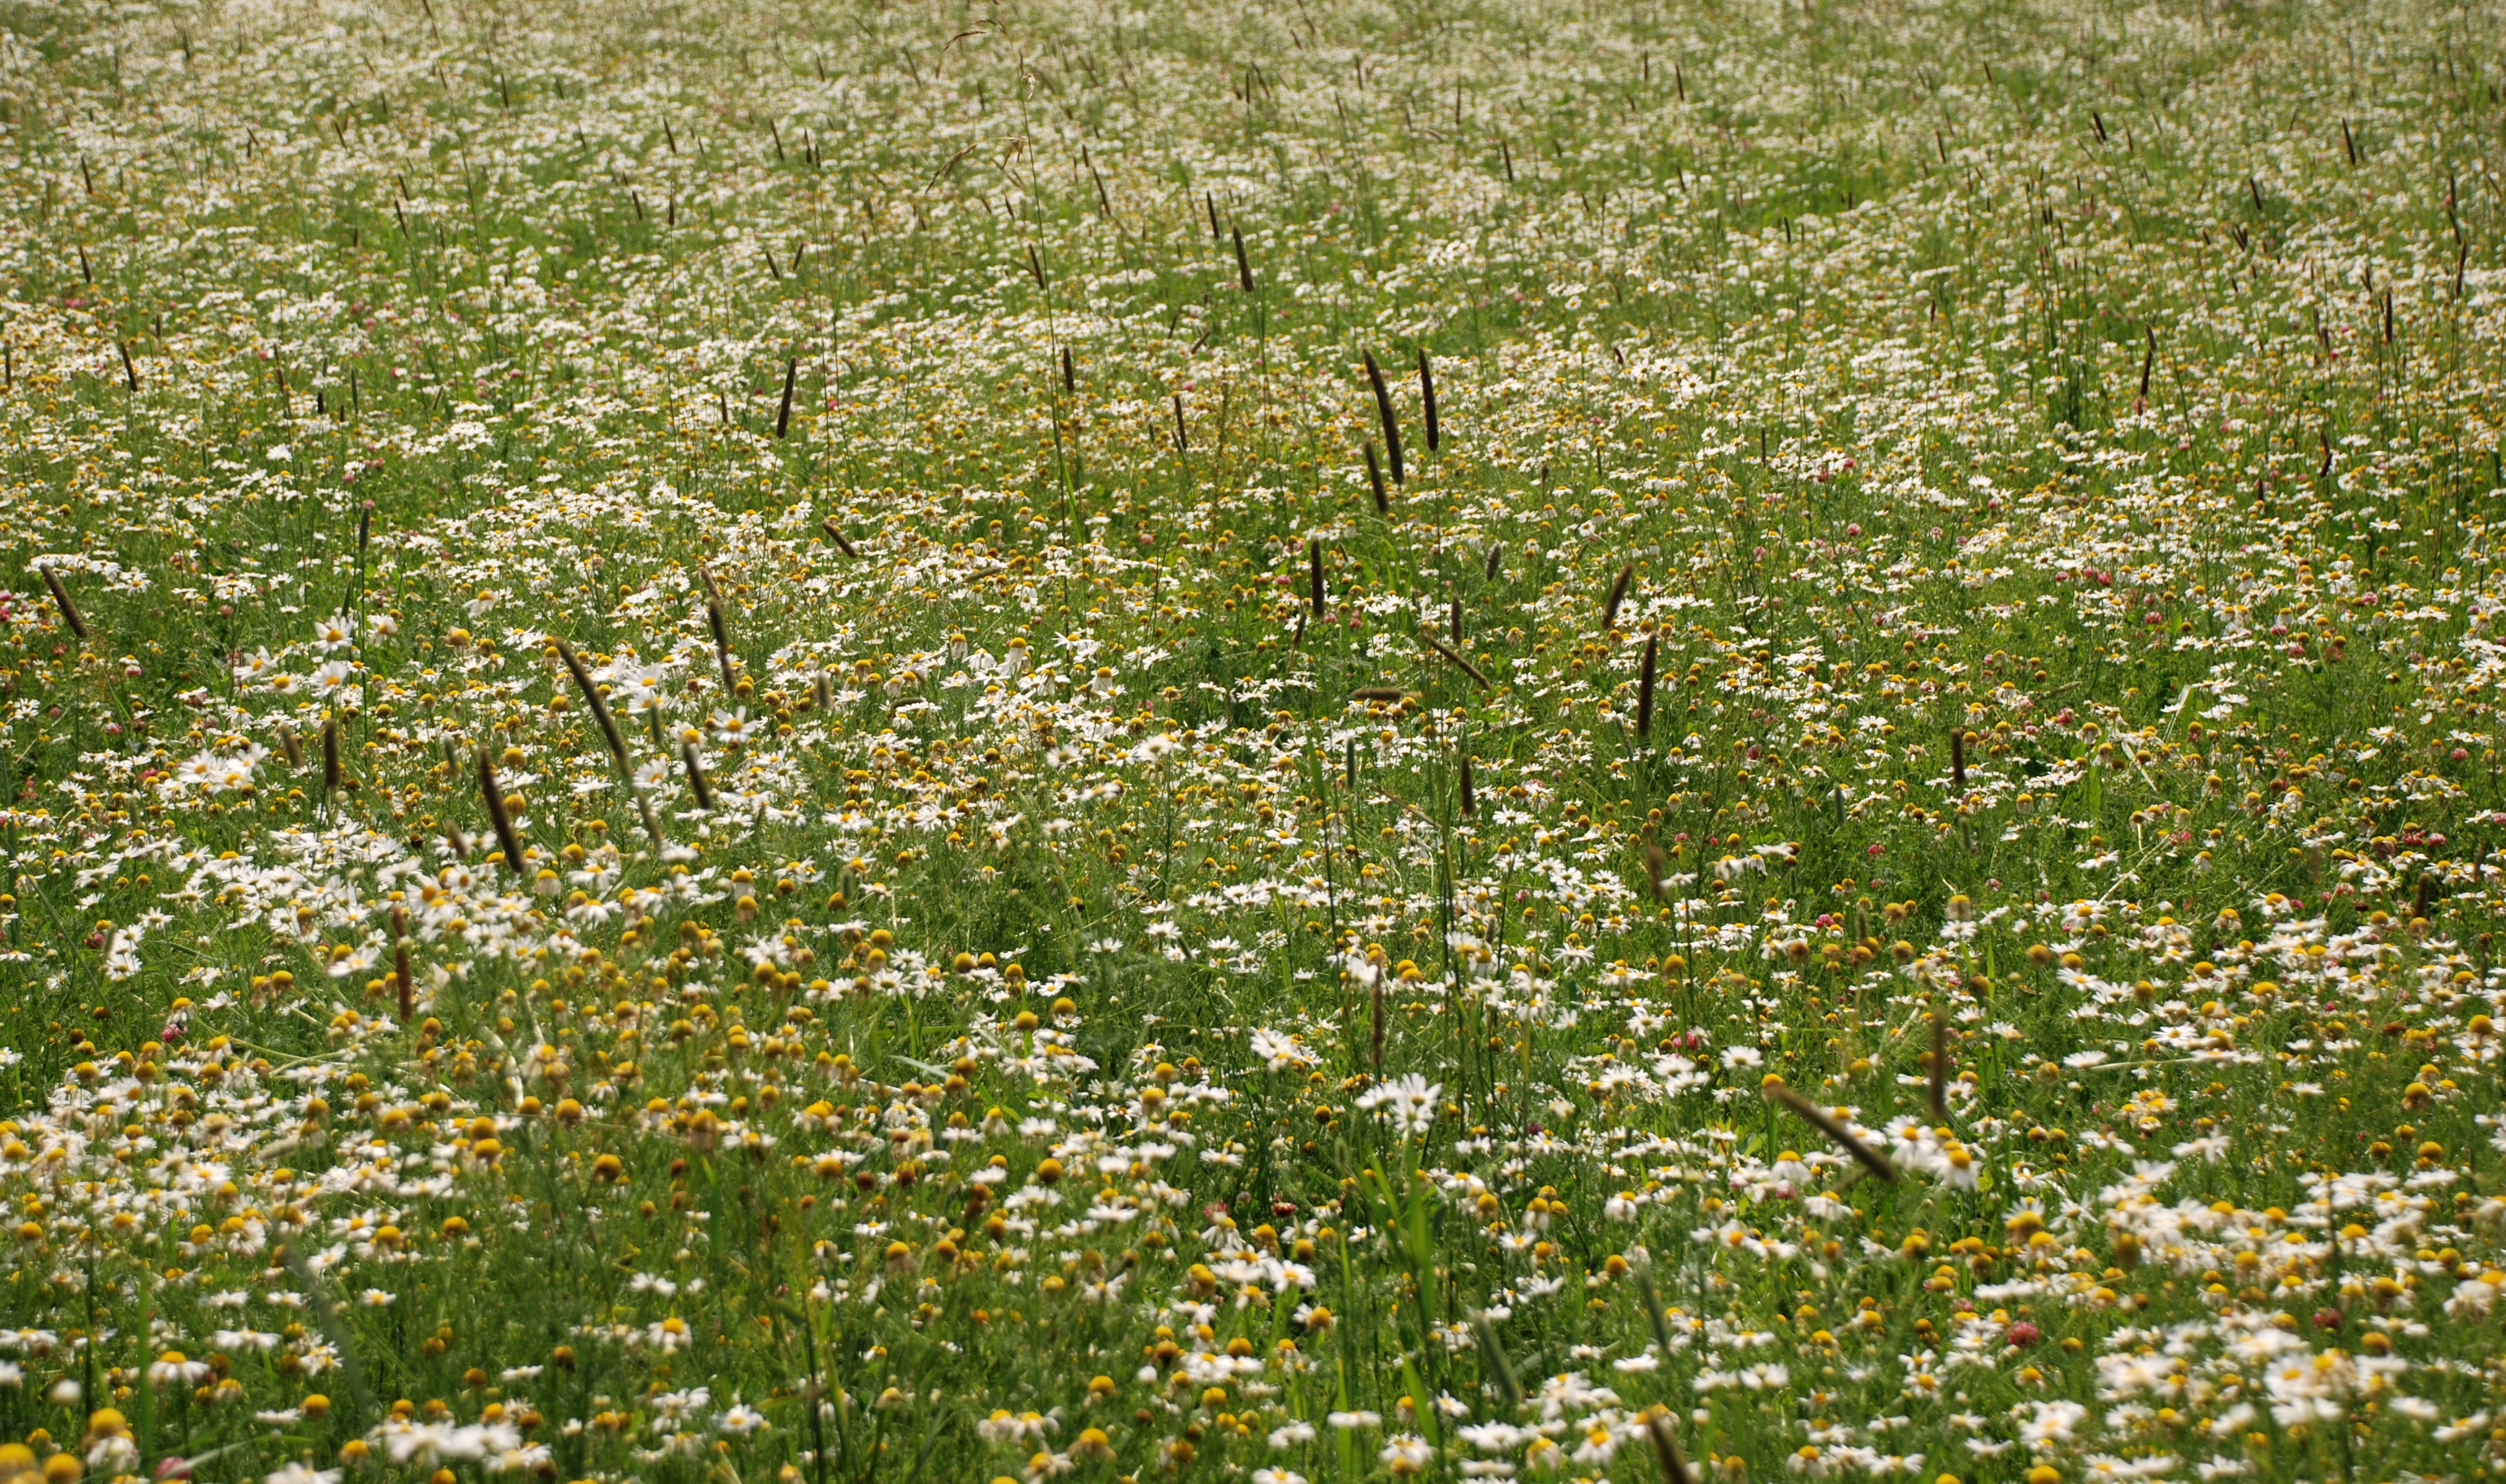
grass, plant, field, lawn, meadow, prairie, flower, europe, herb, crop, pasture, nikon, flora, wildflower, cool image, grassland, vegetation, nikkor, russia, d80, habitat, ecosystem, 18135mmf3556g, 18135mm, nikond80, moscowregion, bolshoesvinorie, steppe, flowering plant, daisy family, annual plant, natural environment, grass family, land plant, chamaemelum nobile